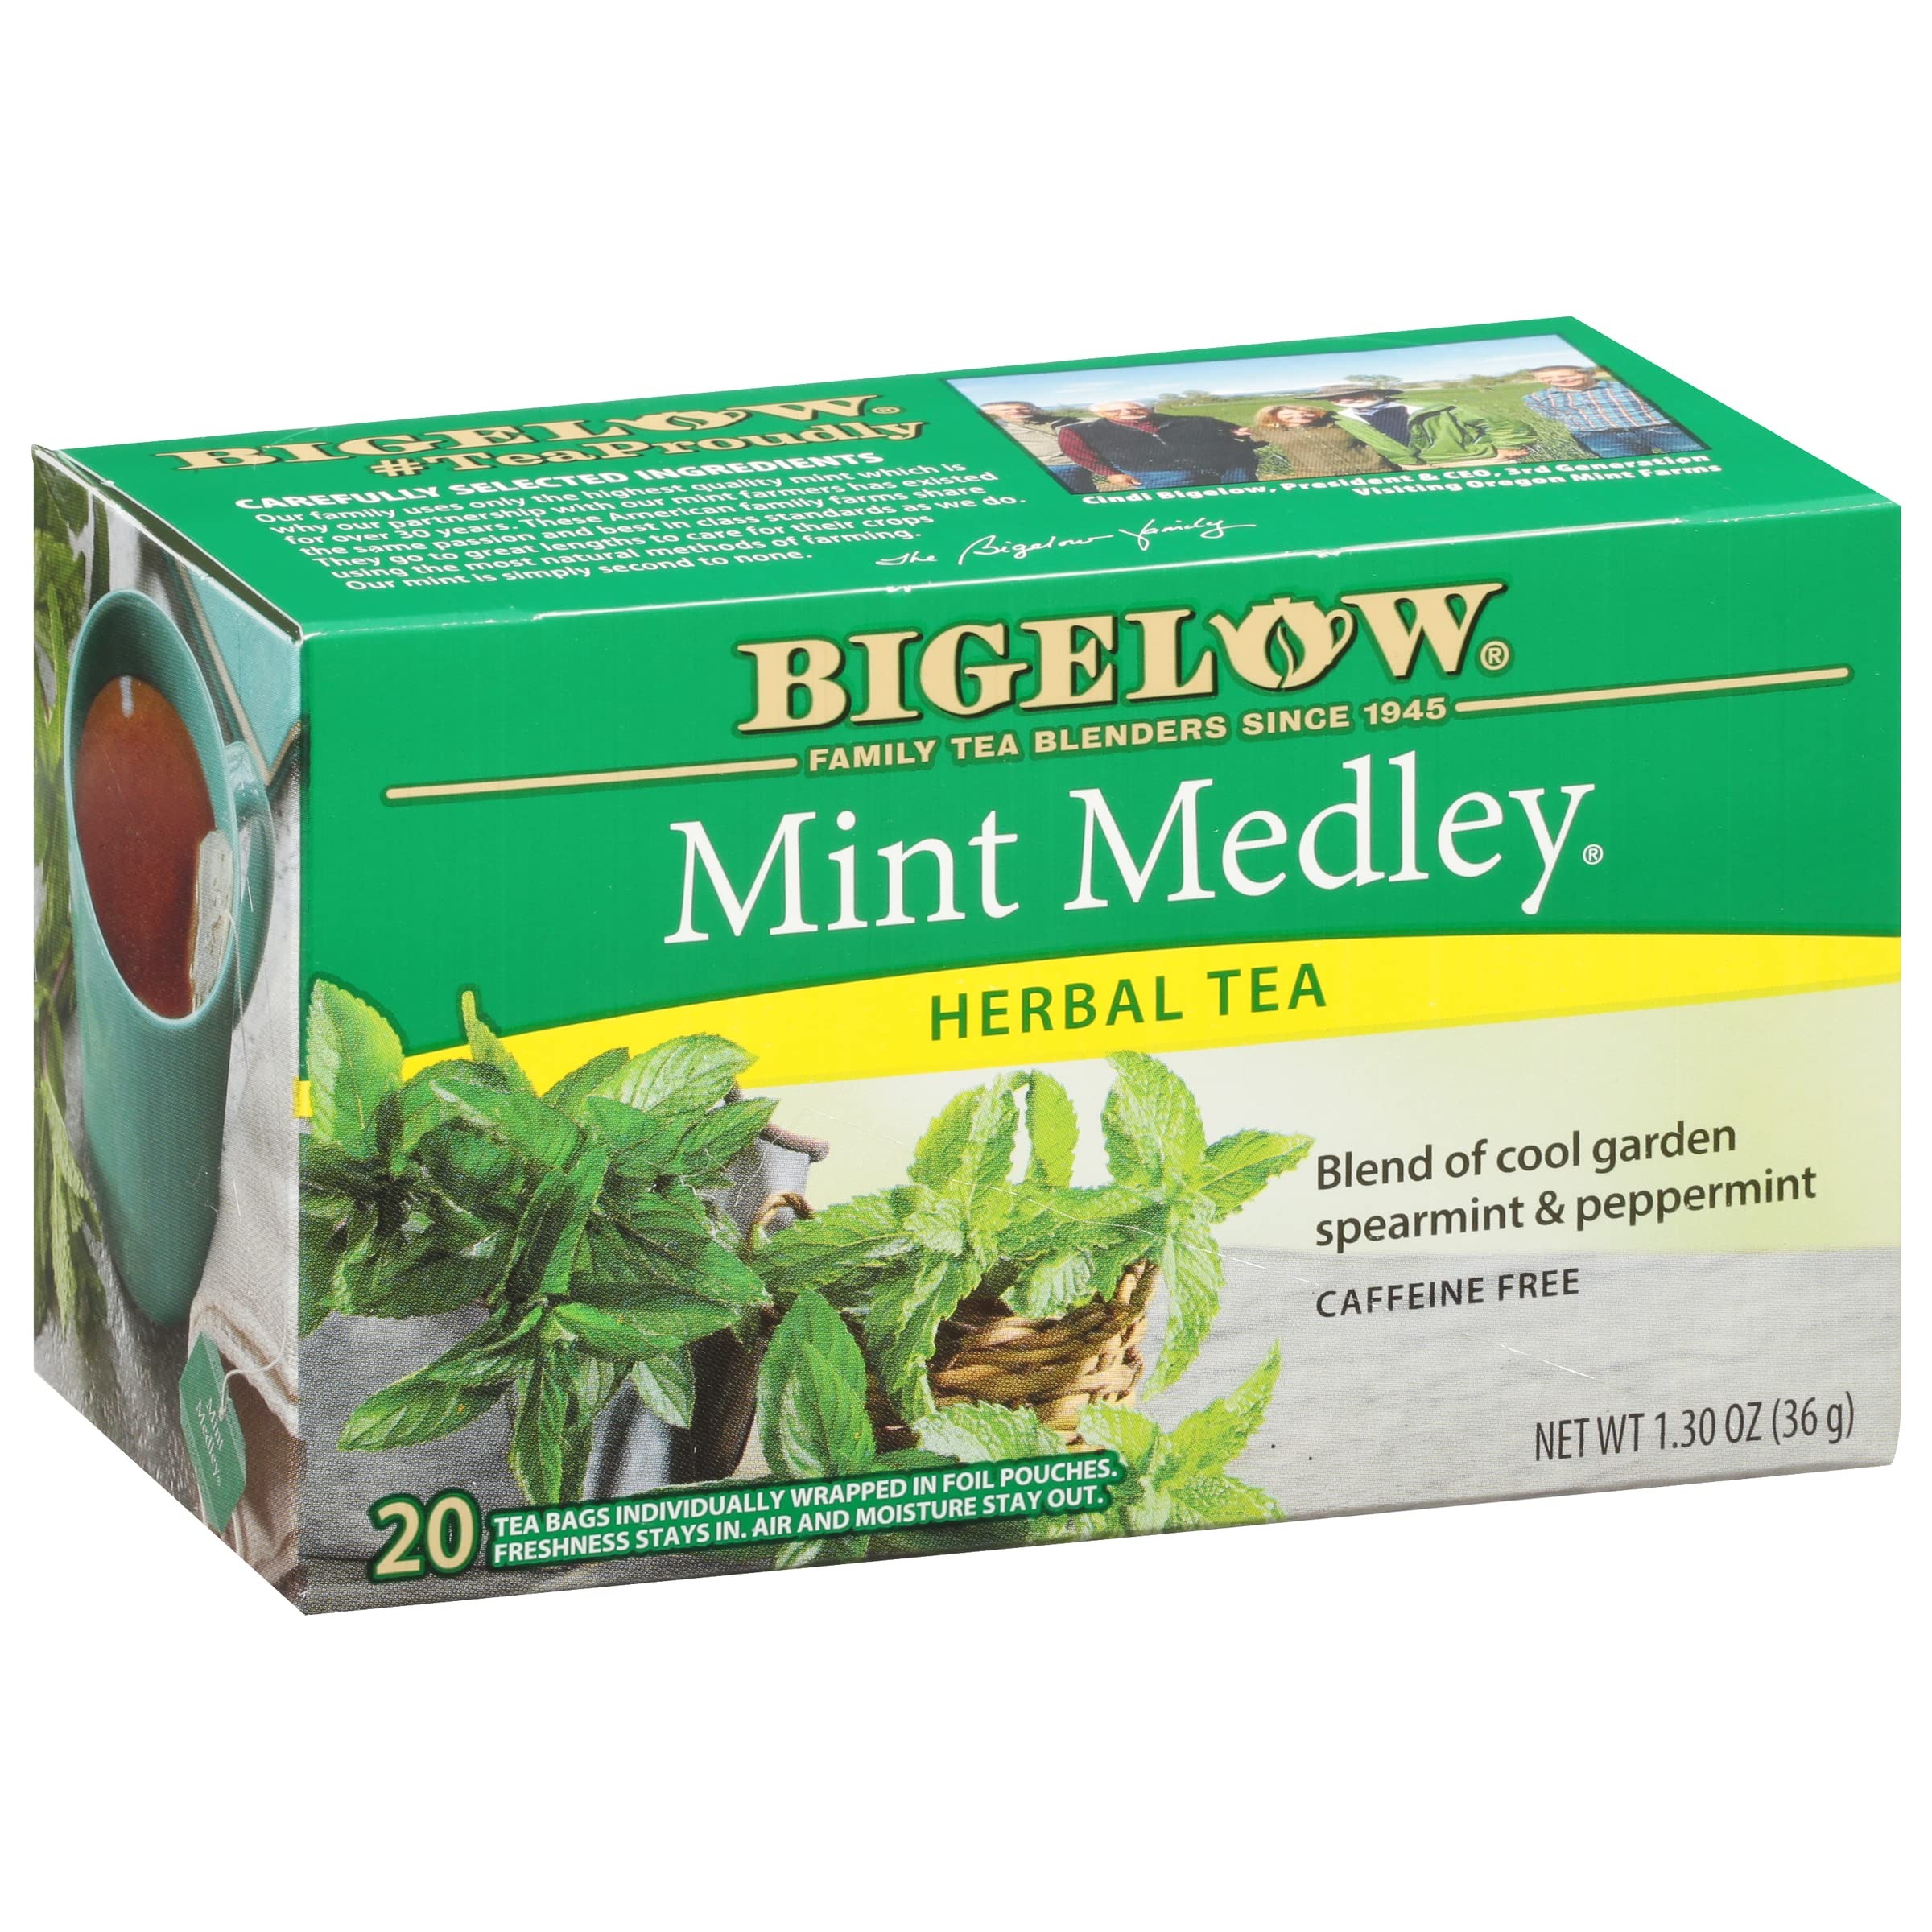
Item Name: Bigelow Tea Mint Medley Herbal Tea, Caffeine Free Mint Tea with Spearmint and Peppermint, 20 Count Box (Pack of 6), 120 Total Tea Bags
Bullet Point 1: Refreshing Mint: 120 tea bags of Bigelow Mint Medley Herbal Tea, a caffeine-free smooth, flavorful, aromatic blend of refreshing spearmint and cool peppermint grown in America
Bullet Point 2: Tea Bags Individually Wrapped: Bigelow tea bags are gluten-free, calorie-free, Kosher Certified and come individually wrapped in foil pouches for peak flavor, freshness and aroma in a drink you can enjoy everywhere you go
Bullet Point 3: Try A Variety Of Bigelow Tea Bags: There's a tea for morning, noon, and night time relaxation; try Earl Grey Tea, Perfectly Mint Tea, Green Tea, decaffeinated teas, organic teas and a variety of herbal tea bags enjoyed as hot tea or iced tea
Bullet Point 4: Blended and Packaged in the USA: In 1945, Ruth Campbell Bigelow created our first tea, Constant Comment, a strong, flavorful black tea blended with aromatic orange rind and sweet warming spice; Bigelow is still 100% Family Owned today
Bullet Point 5: Uncompromised Quality: Since 1945, Bigelow Tea has been a leader in premium tea and proud to be a Certified B Corporation, meeting the highest standards of social and environmental impact
Value: 120.0
Unit: Count

Price: 16.7